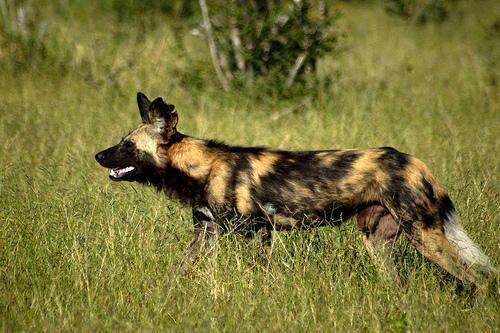
African_hunting_dog